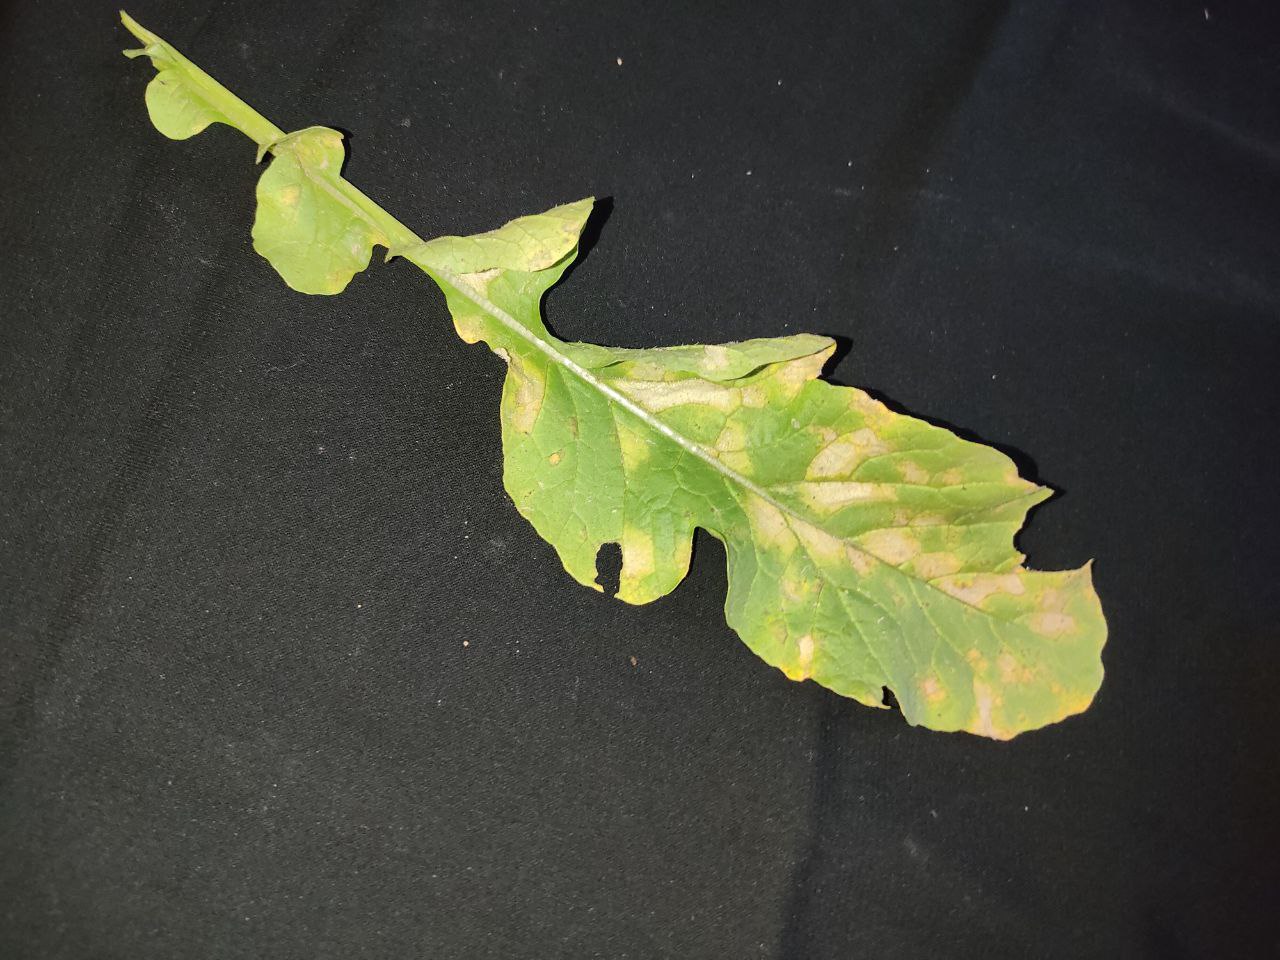
Label: Mosaic virus